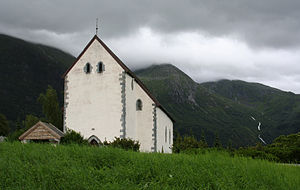
Rosendal (Hordaland)
Rosendal er en by der er administrationscenter i Kvinnherad kommune i Vestland fylke i Norge. Byen har 944 indbyggere, og er kommunens største turistbygd.